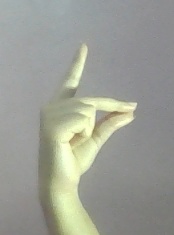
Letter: ta